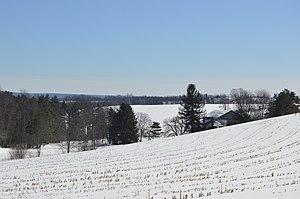
Clearfield Township est un township, situé au nord du comté de Cambria, aux États-Unis. En 2010, il comptait une population de 1 604 habitants.